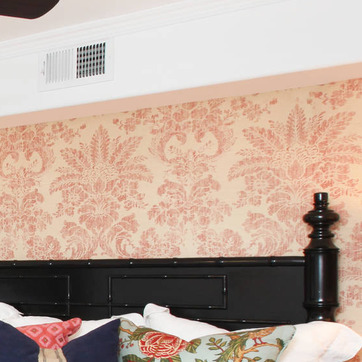
Material: wallpaper